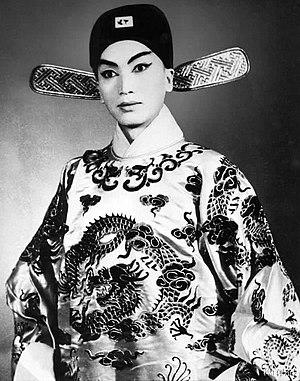
Shi Pei Pu, né le 21 décembre 1938 au Shandong et mort le 30 juin 2009 à Paris, est un artiste lyrique chinois qui fut condamné pour espionnage en mai 1986 à six ans de prison par la justice française pour avoir transmis pour le compte du Qingbao une trentaine de documents diplomatiques français à la République populaire de Chine de 1977 à 1979, avec la complicité de Bernard Boursicot, un agent administratif français en poste à l'ambassade de France de Pékin puis Oulan-Bator, avec lequel il eut une liaison discontinue de 1964 à 1984. Boursicot était en effet persuadé que Shi Pei Pu était une femme et ce dernier lui avait fait croire qu'ils avaient eu un fils ensemble pour l'inciter à trahir son pays.